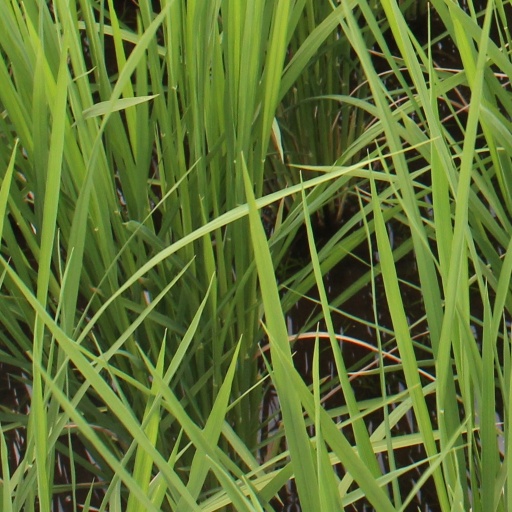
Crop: rice